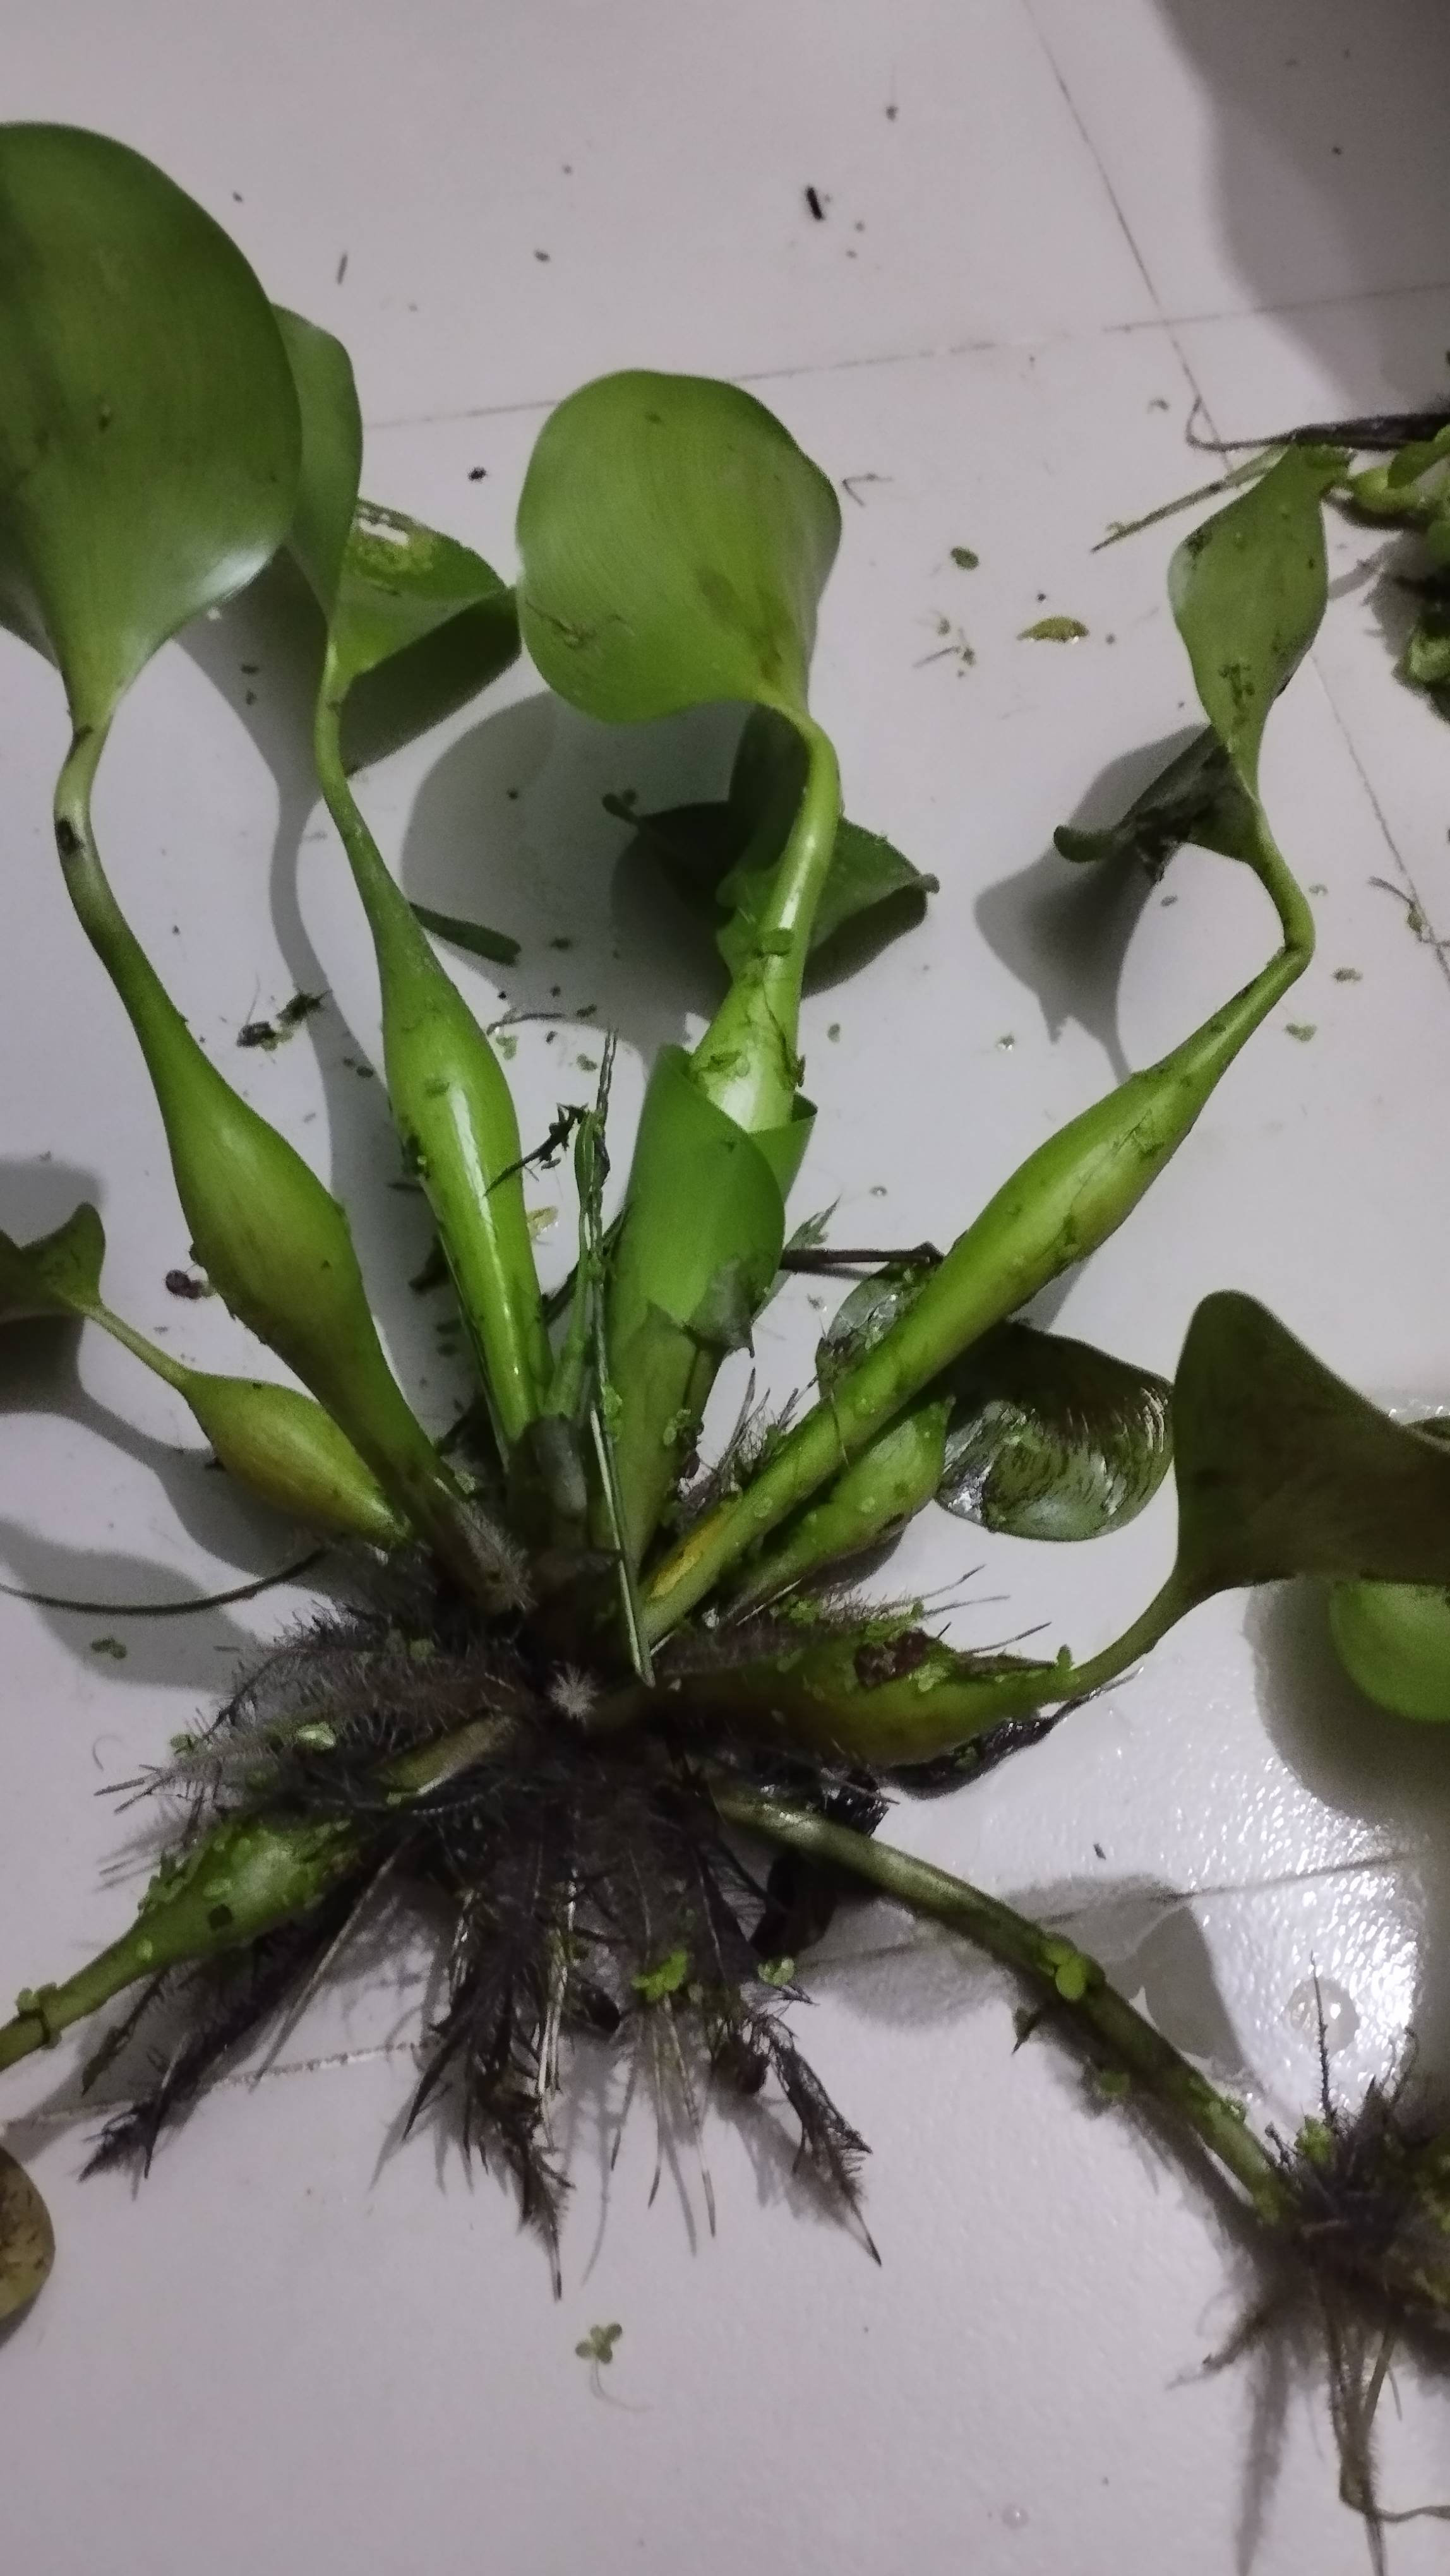
Species: Common Water Hyacinth (Eichornia crassipes)